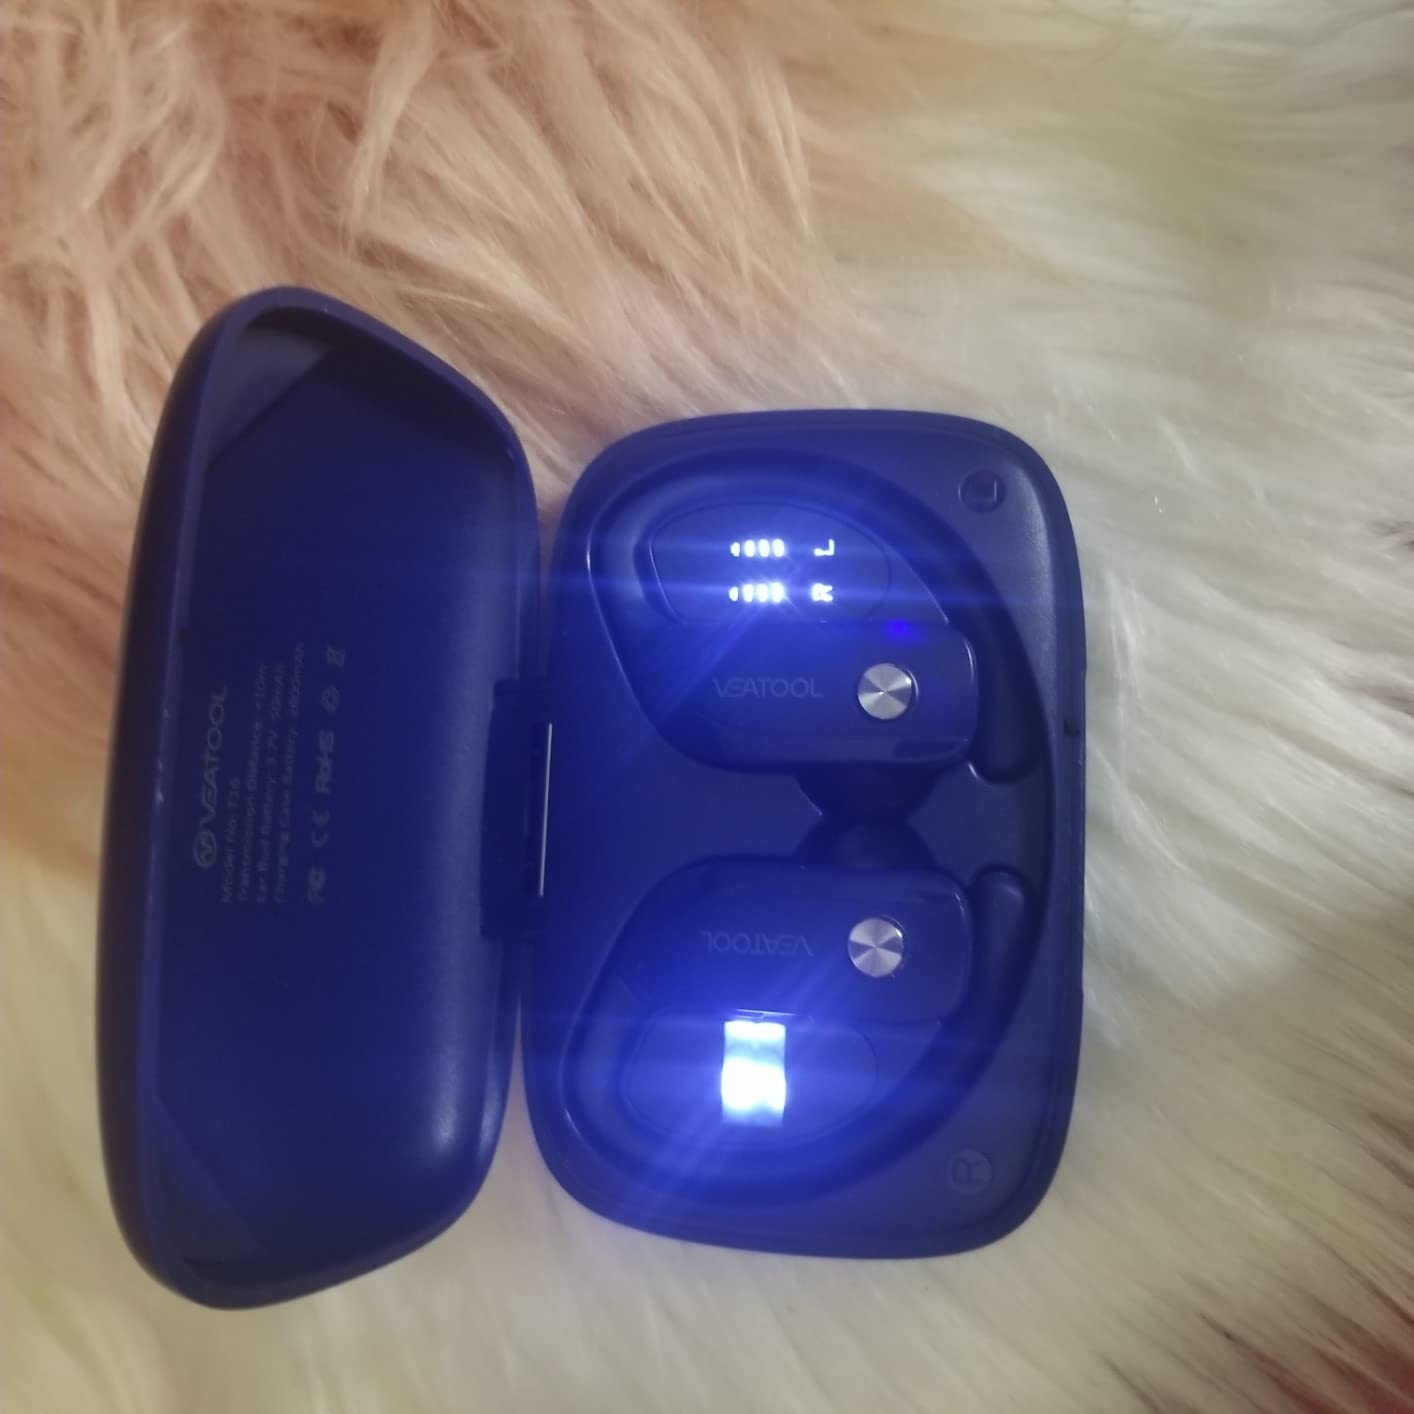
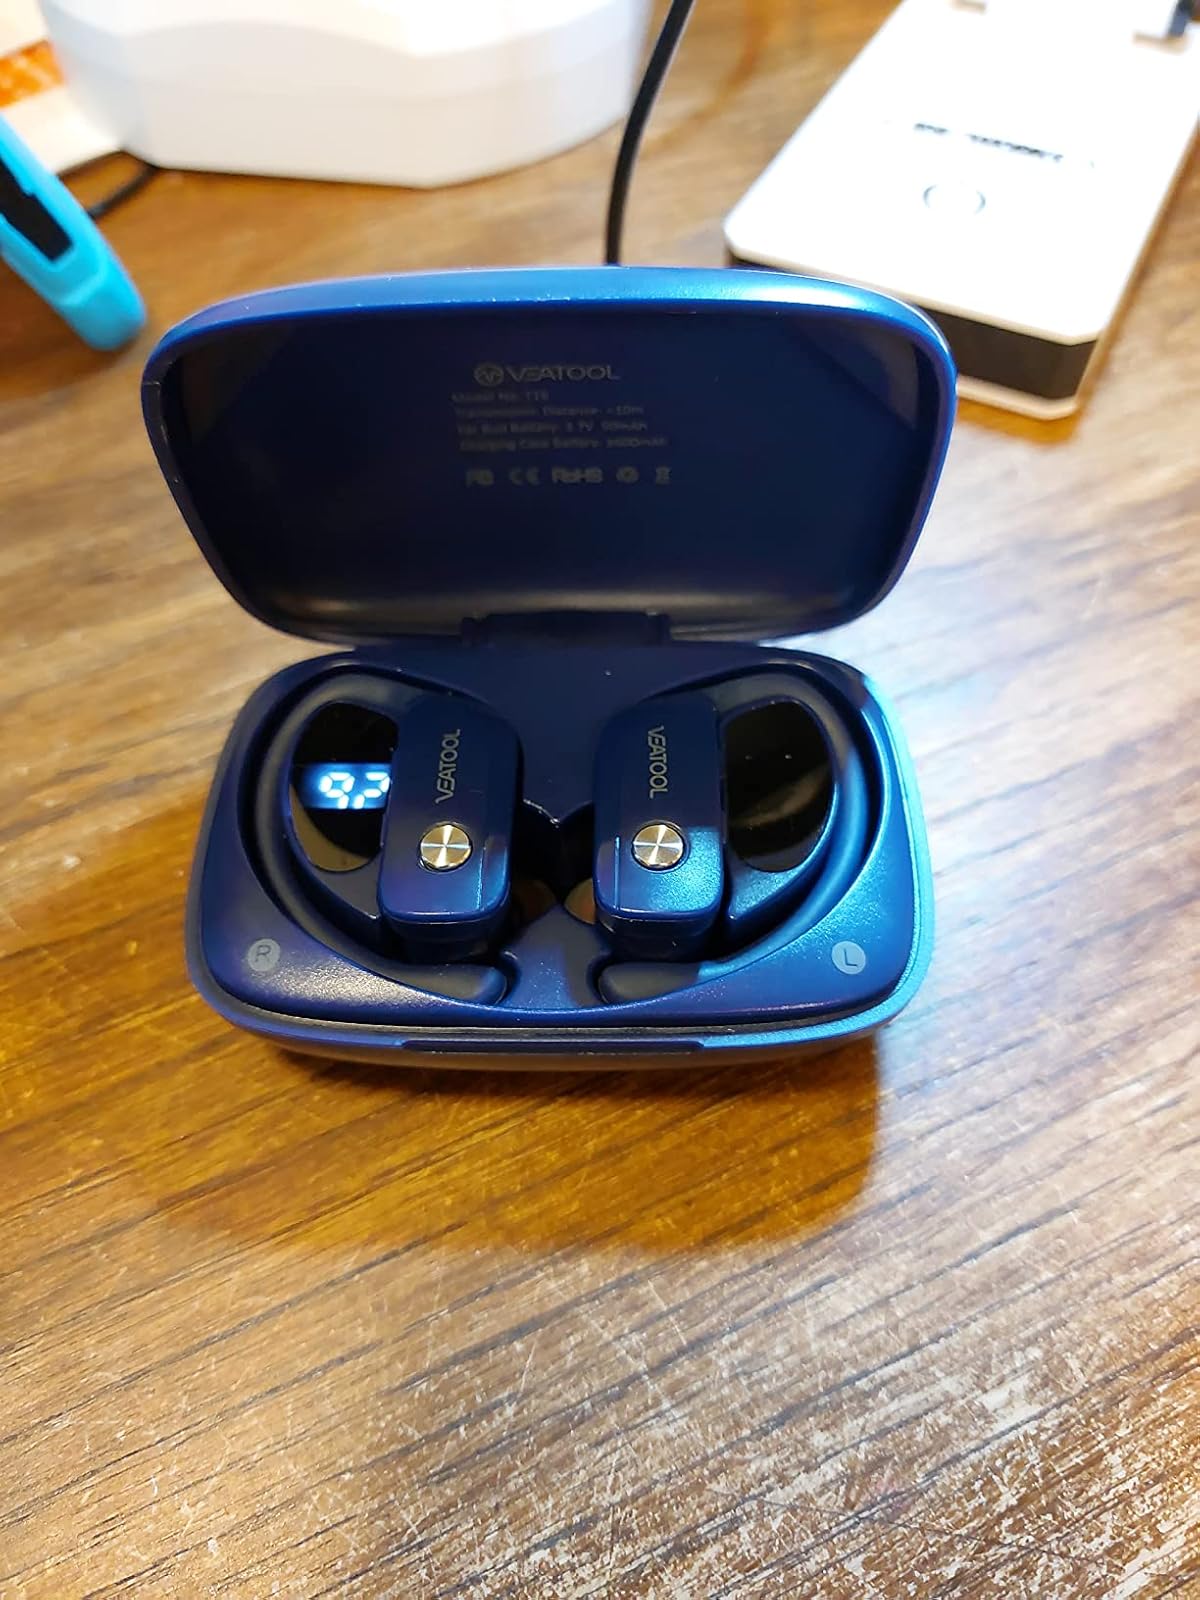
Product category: earbuds
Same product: yes